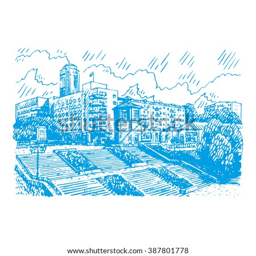
view on the historical square from the dam in the center .